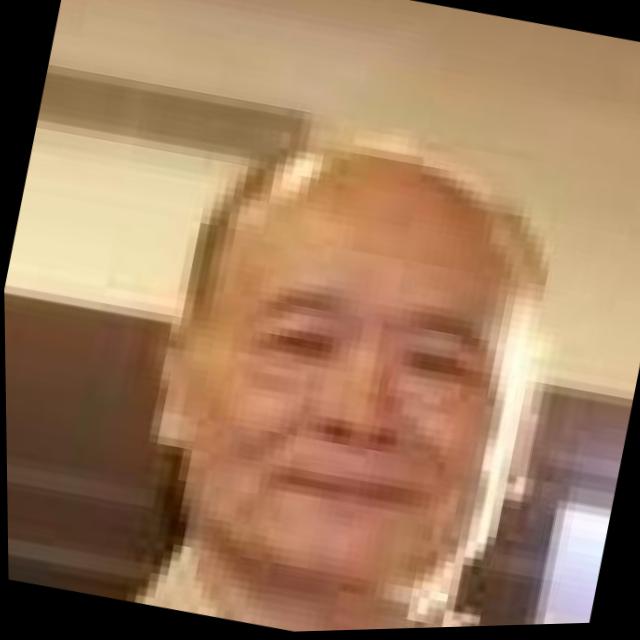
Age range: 65+